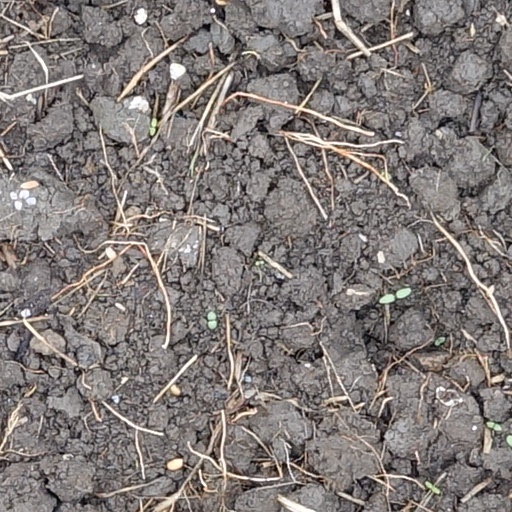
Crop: wheat